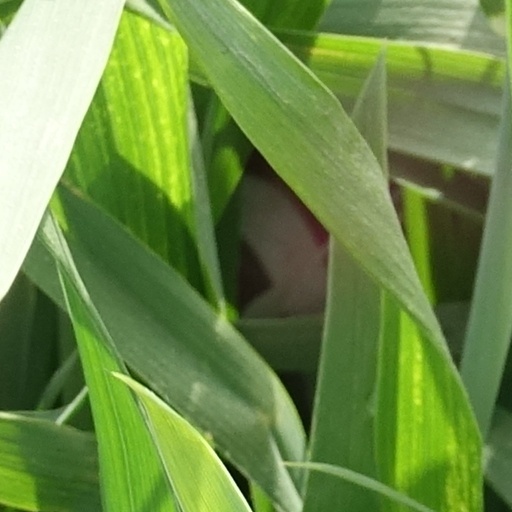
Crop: wheat